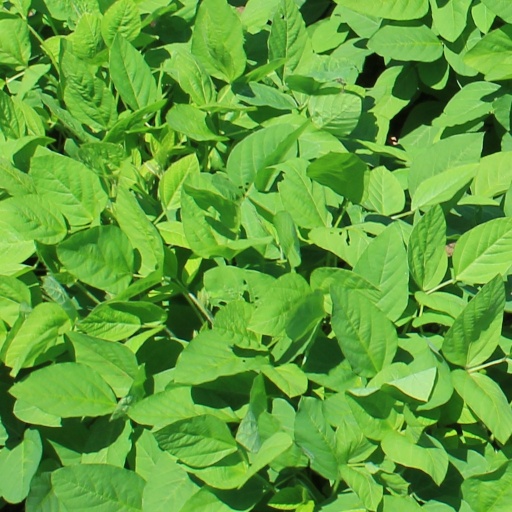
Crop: soybean